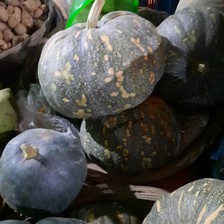
Label: others